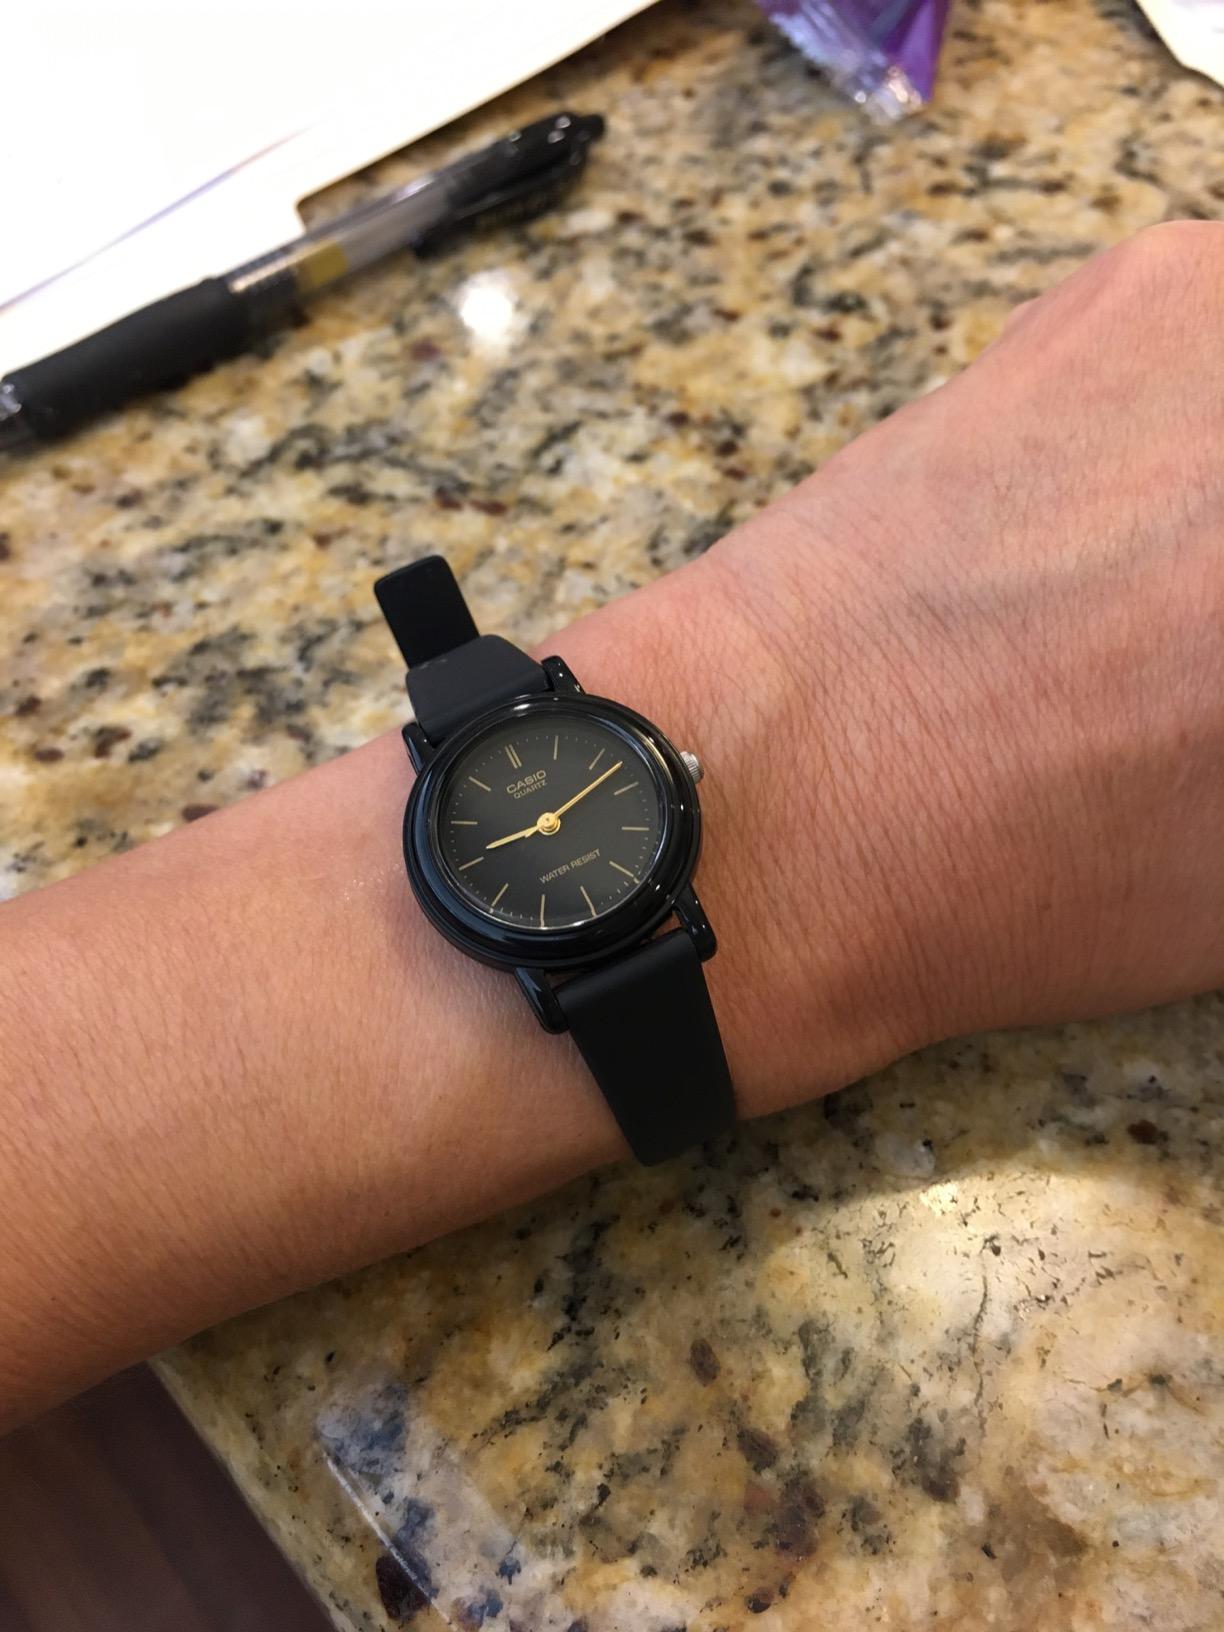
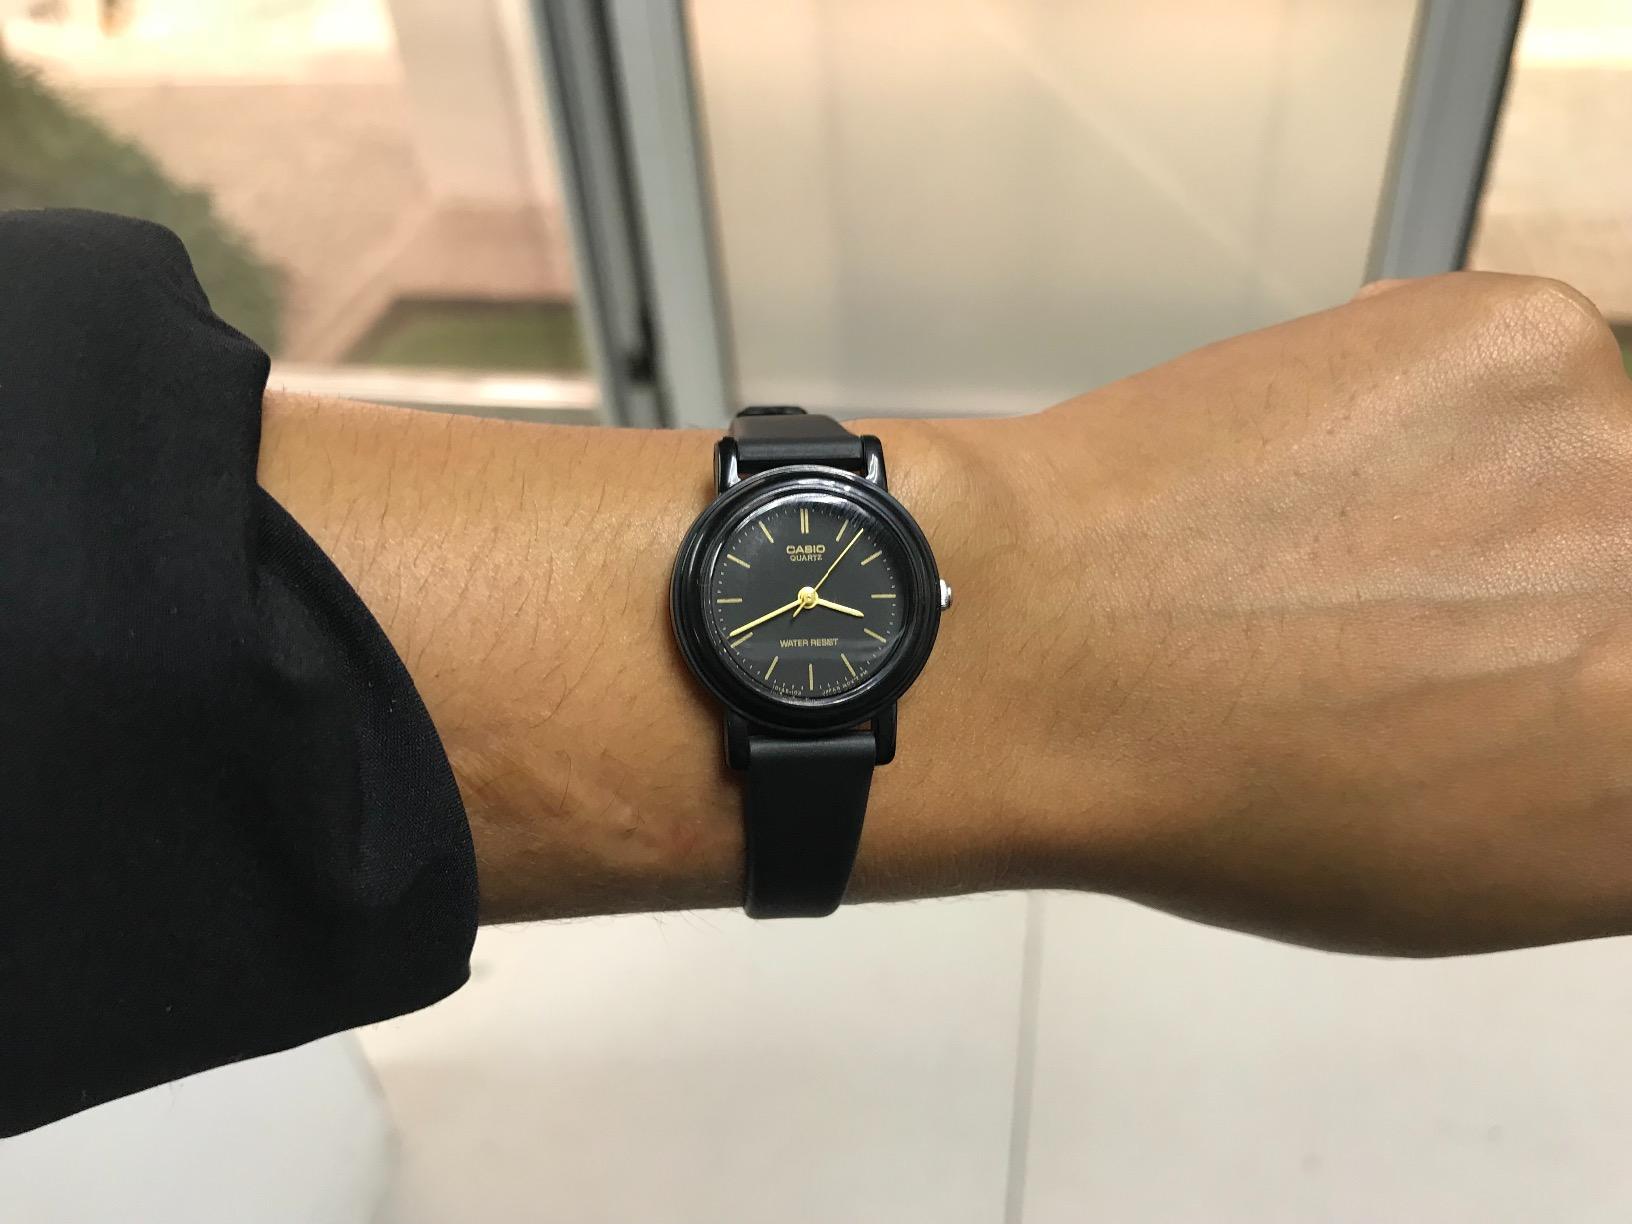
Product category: accessories_watch
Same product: yes